Cor van der Gijp

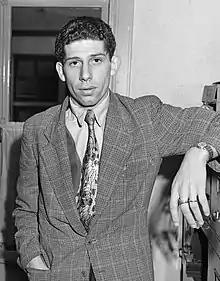
Van der Gijp in 1954

Cornelis van der Gijp (1 August 1931 – 12 November 2022) was a Dutch footballer who played as a forward. Van der Gijp made his professional debut at SC Emma and also played for Feyenoord and Blauw Wit.